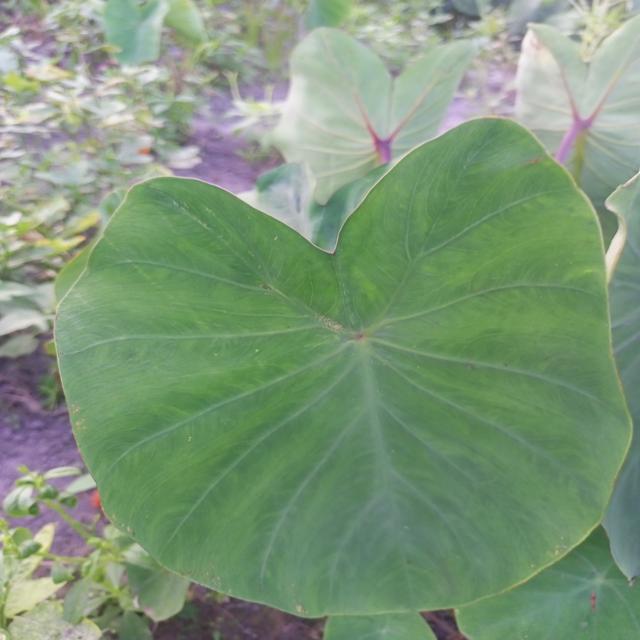
Label: Healthy